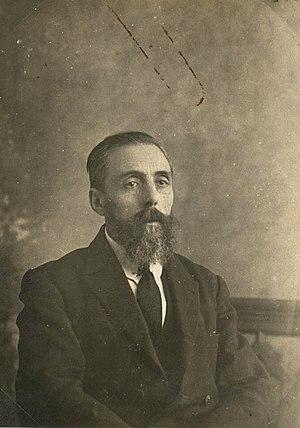
Josep Dalmau i Rafel, né à Manresa en 1867 et mort à Barcelone en 1937, est un peintre, restaurateur, antiquaire et marchand d'art catalan.
Les Galeries Dalmau sont une galerie d'art à Barcelone, en Espagne de 1906 à 1930. La galerie a été fondée et gérée par le peintre symboliste et restaurateur Josep Dalmau i Rafel. L'objectif est de promouvoir, importer et exporter de l'avant-garde artistique. Dalmau est crédité pour avoir lancé l'art d'avant-garde en Espagne.